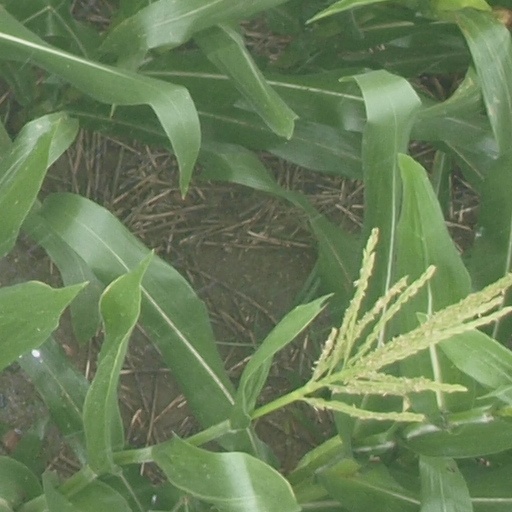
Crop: maize; corn